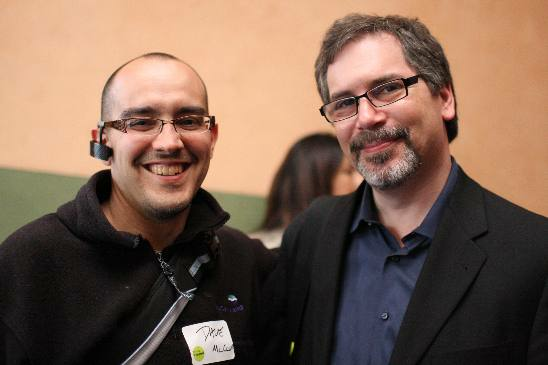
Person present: Yes